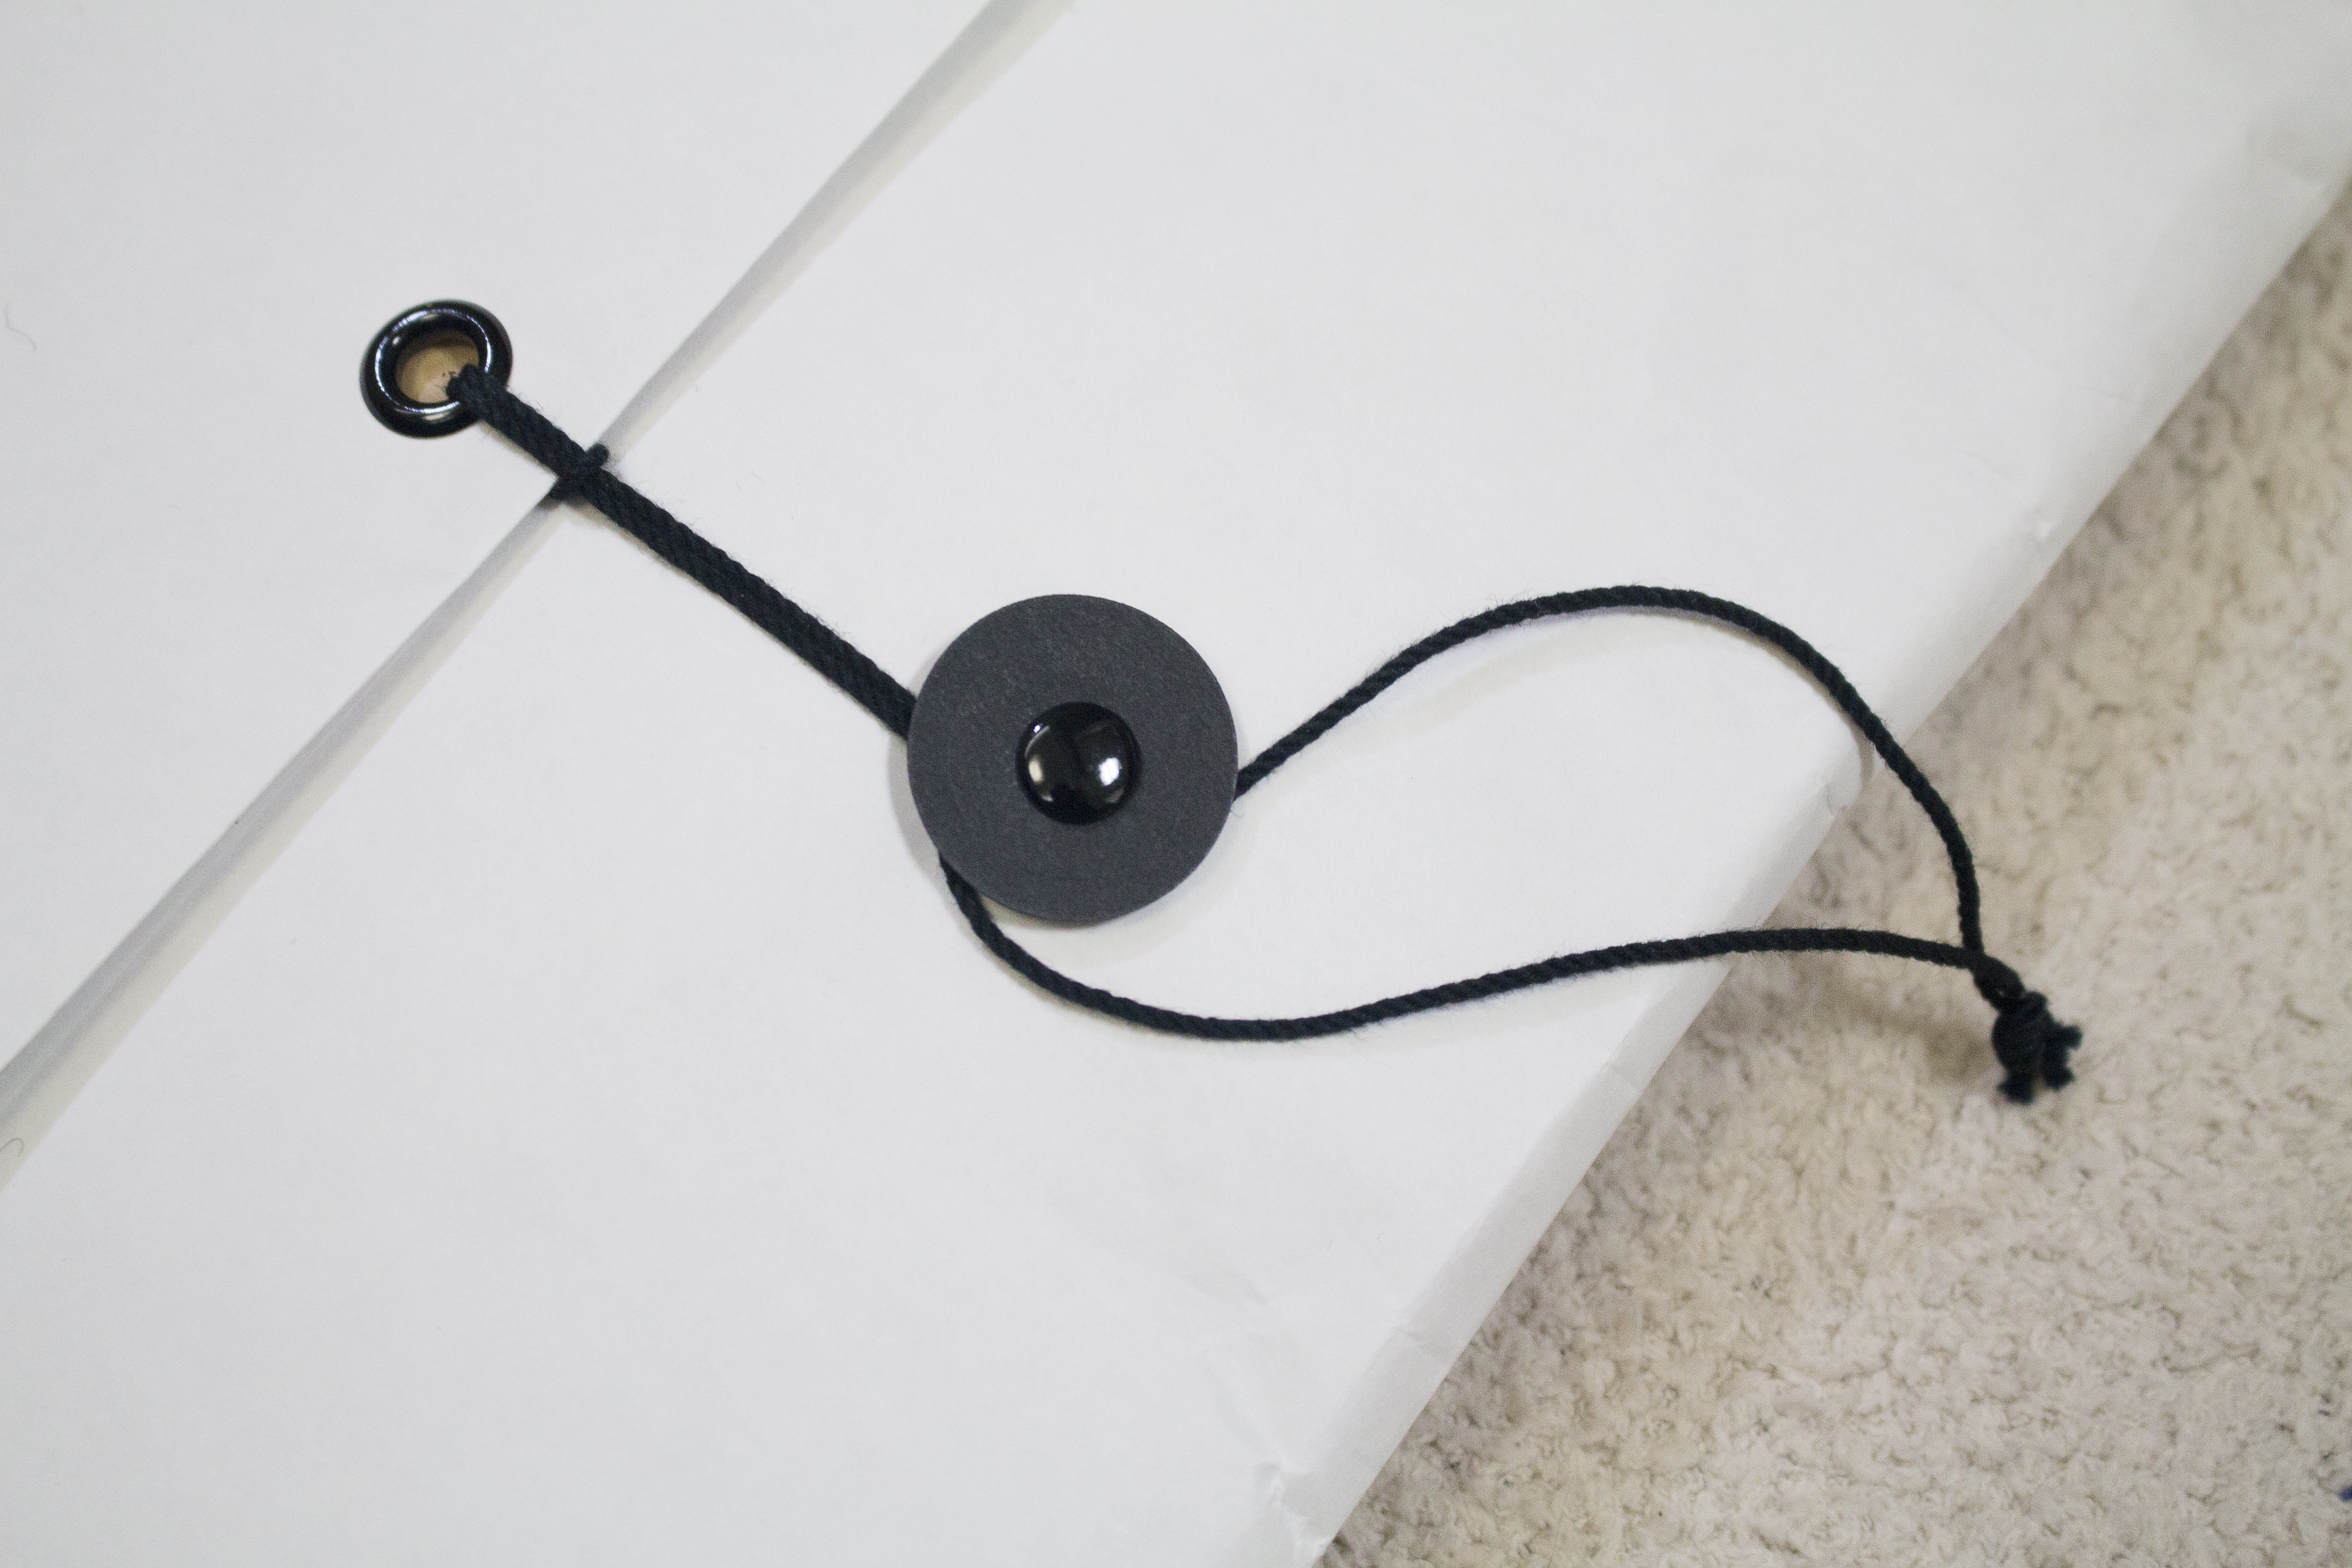
technology, white, line, things, gadget, envelope, letters, organ, audio equipment, the phrase